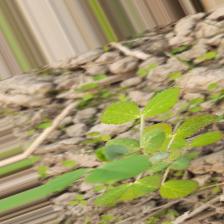
Label: Powdery Mildew